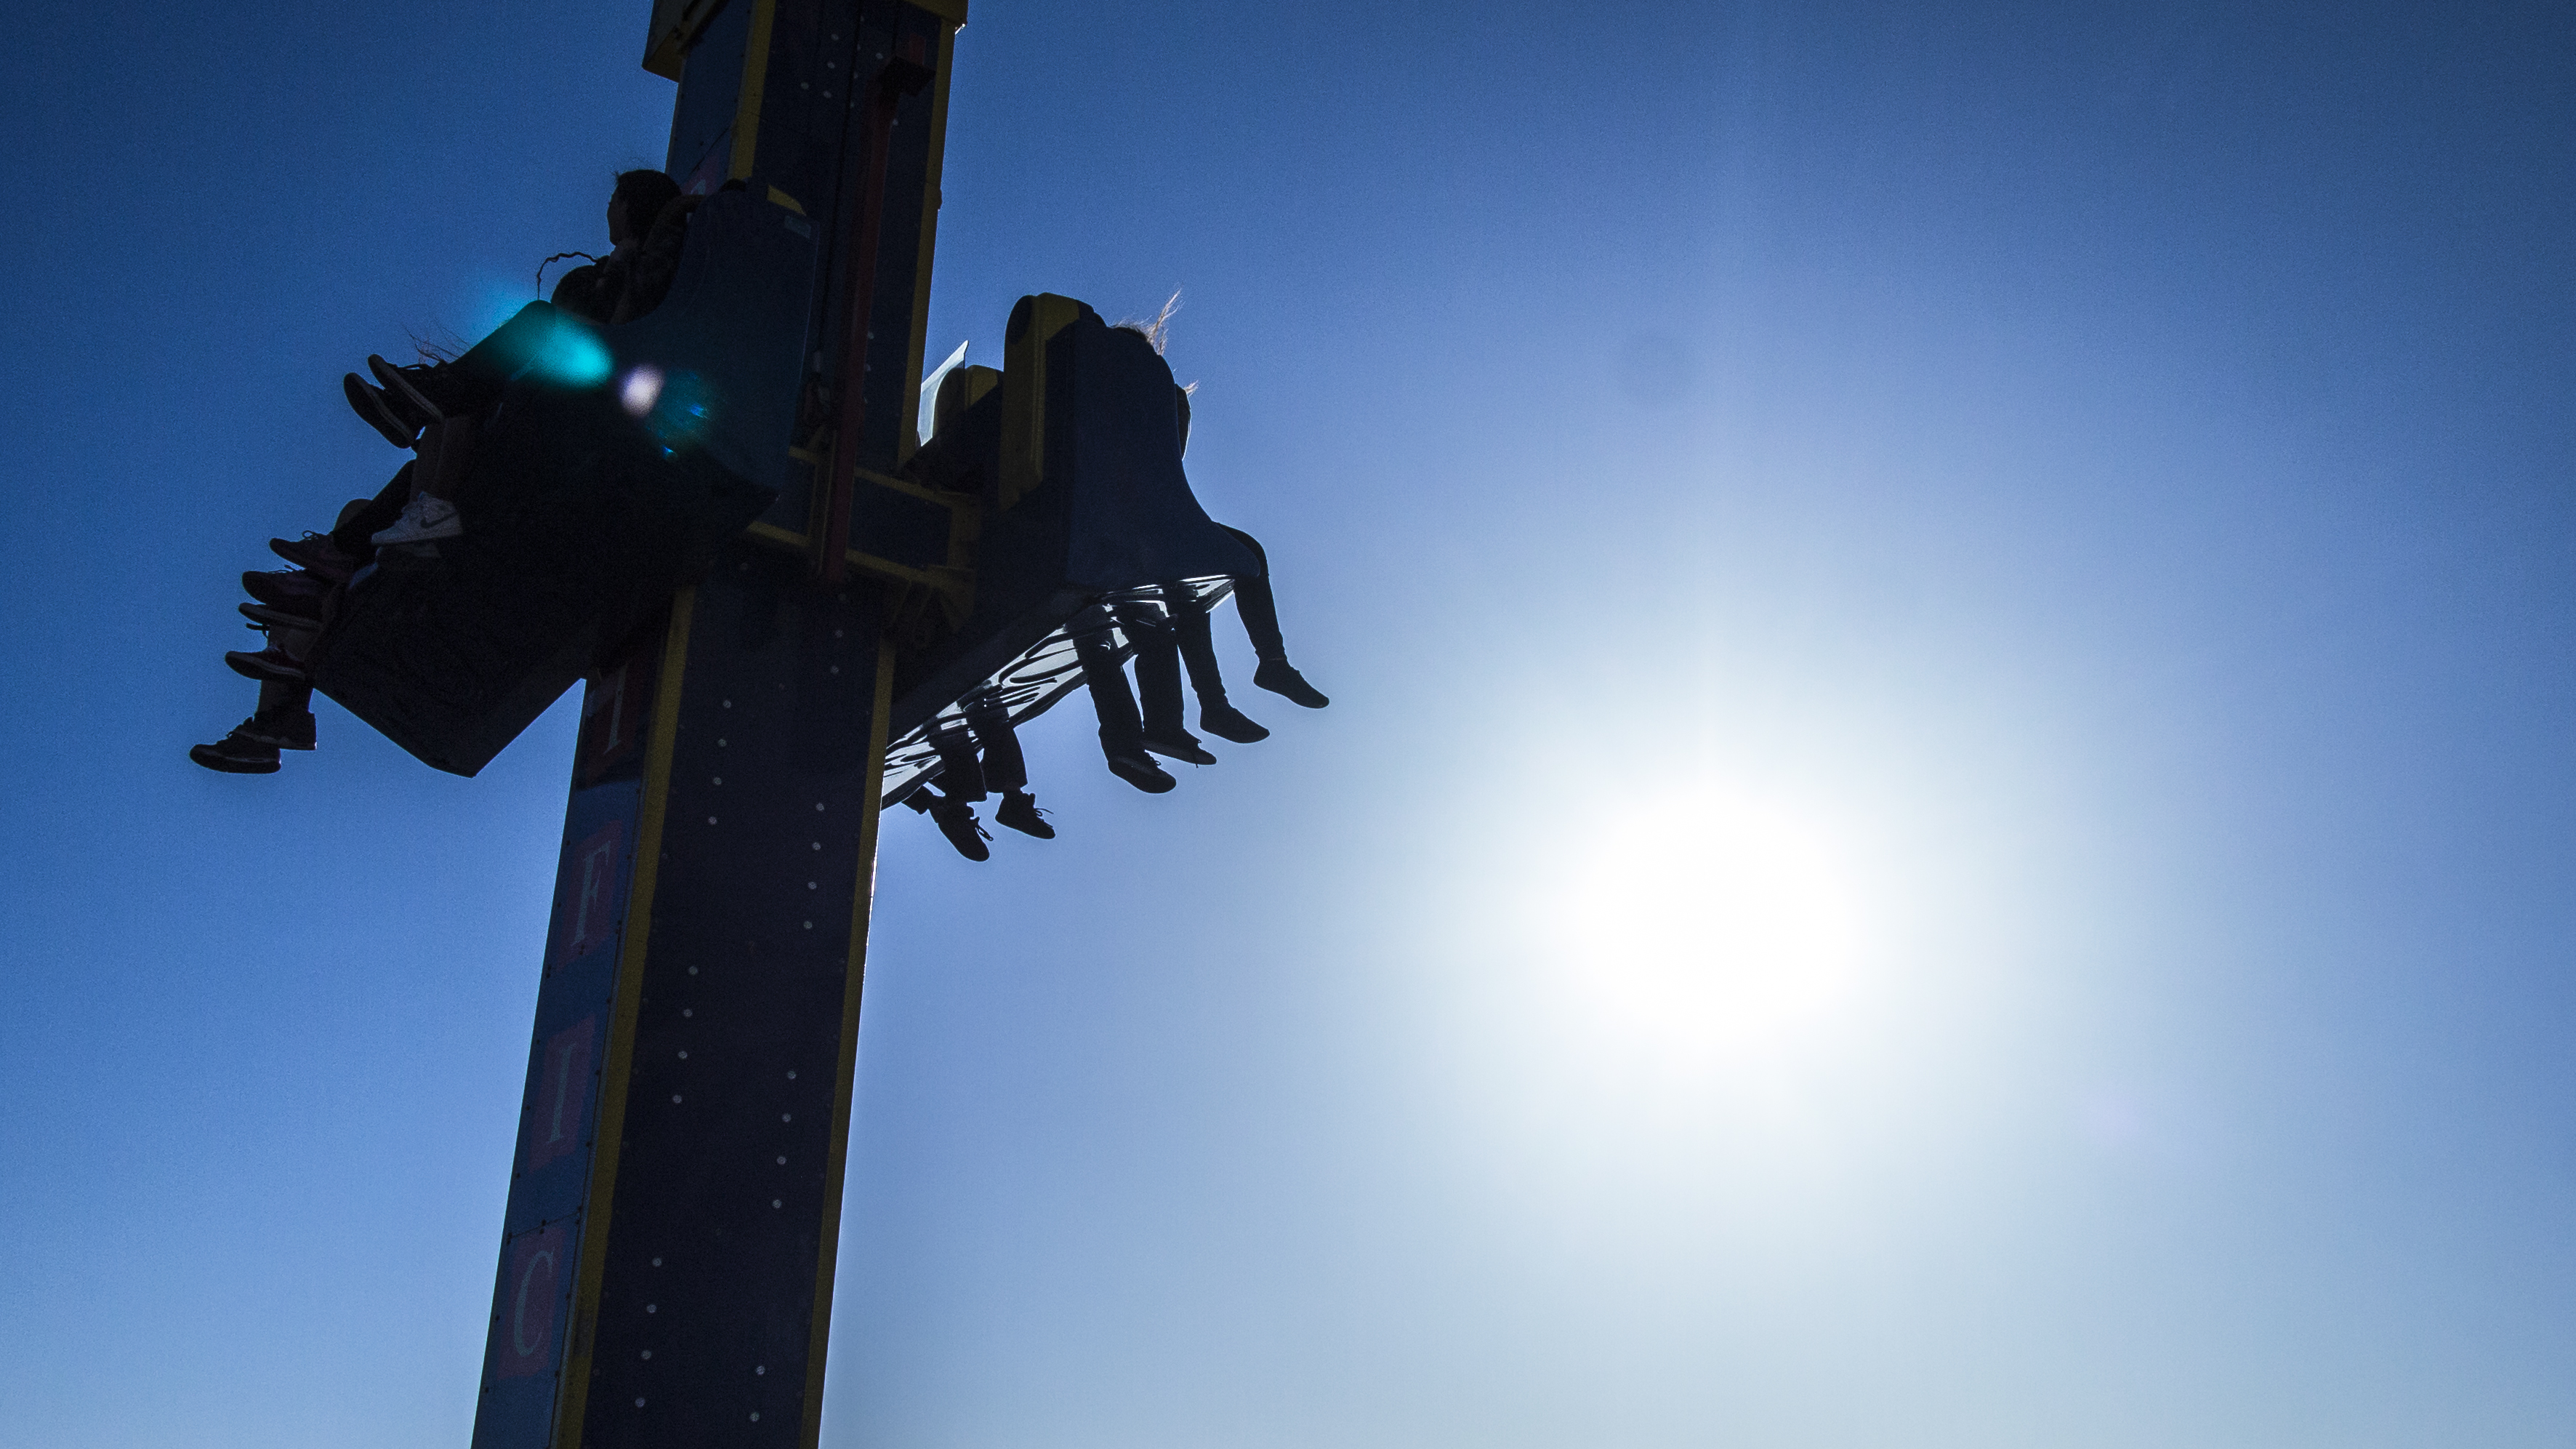
beach, silhouette, light, cloud, sky, sun, sunset, sunlight, wind, pier, reflection, symbol, park, ride, blue, street light, cross, california, santa, kids, creativecommons, legs, down, up, ca, rides, pacific, monica, amusement, atmosphere of earth